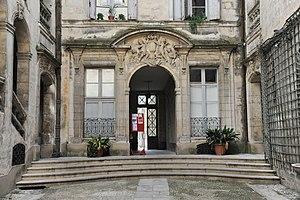
Hôtel des Trésoriers de la Bourse, XVIIème siècle, Montpellier.
L'hôtel des Trésoriers de la Bourse, ou hôtel de Rodez Bénavent, sis au 4 rue des Trésoriers de la Bourse, est le plus vaste hôtel particulier de l'Écusson de Montpellier.
Montpellier — prononcé [mɔ̃.pə.lje] ou [mɔ̃.pɛ.lje] — est une commune française, préfecture du département de l’Hérault. Capitale de l'ancienne région administrative Languedoc-Roussillon, elle est le centre d'une métropole et un pôle d'équilibre de la région Occitanie, où se déroulent les assemblées plénières. Montpellier se situe dans le Sud de la France, sur un grand axe de communication joignant l'Espagne à l'ouest, à l'Italie à l'est. Proche de la mer Méditerranée, cette ville a comme voisines Béziers à 69 km au sud-ouest et Nîmes à 52 km au nord-est.